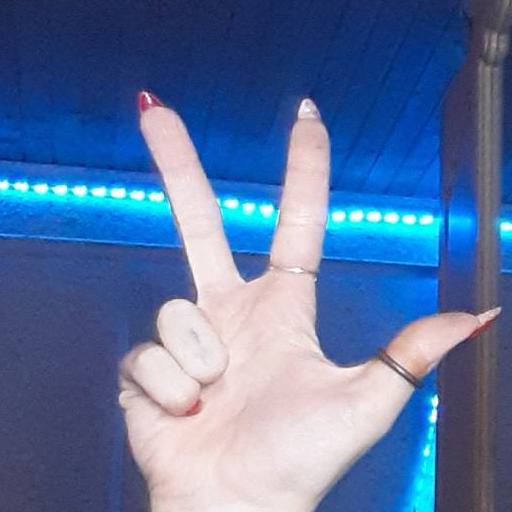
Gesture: three2